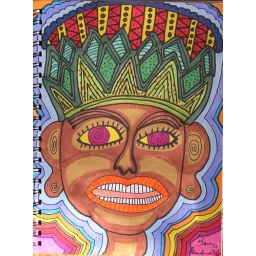
Markers on paper another person that has been floating around my head for a while finally let out .....